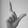
ASL letter: L